Newcastle Show

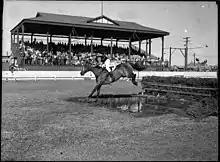
Ring events at Newcastle Show in 1952.

The Newcastle Show is an annual agricultural show held by the Newcastle AH & I Association at the Newcastle Showground in Broadmeadow, a suburb of Newcastle, New South Wales, Australia.